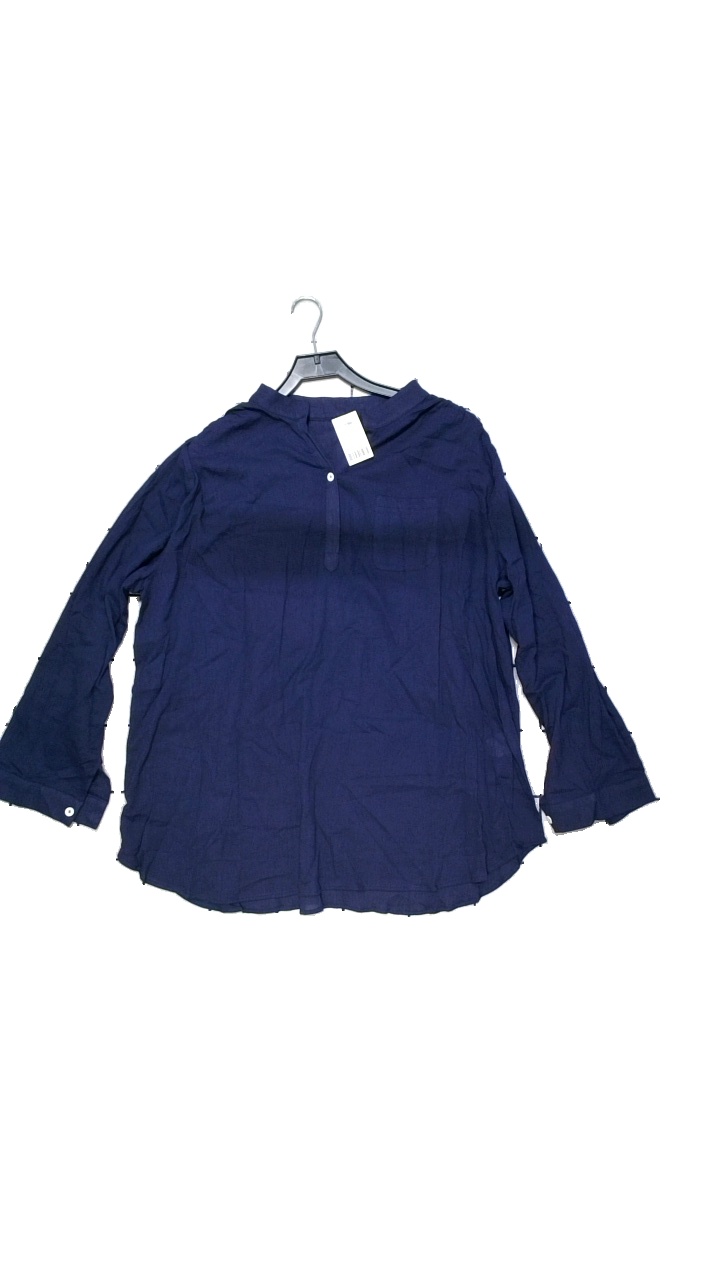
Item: Blouse (Ladies)
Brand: Vila
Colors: Blue
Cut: Loose, Regular
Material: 100% cotton
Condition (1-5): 4
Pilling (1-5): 3
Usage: Reuse
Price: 50-100